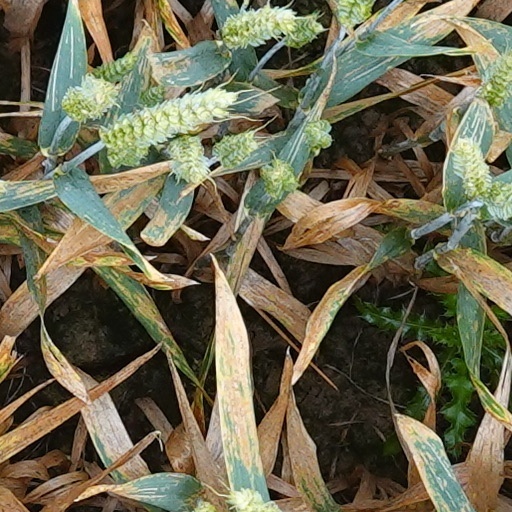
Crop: wheat